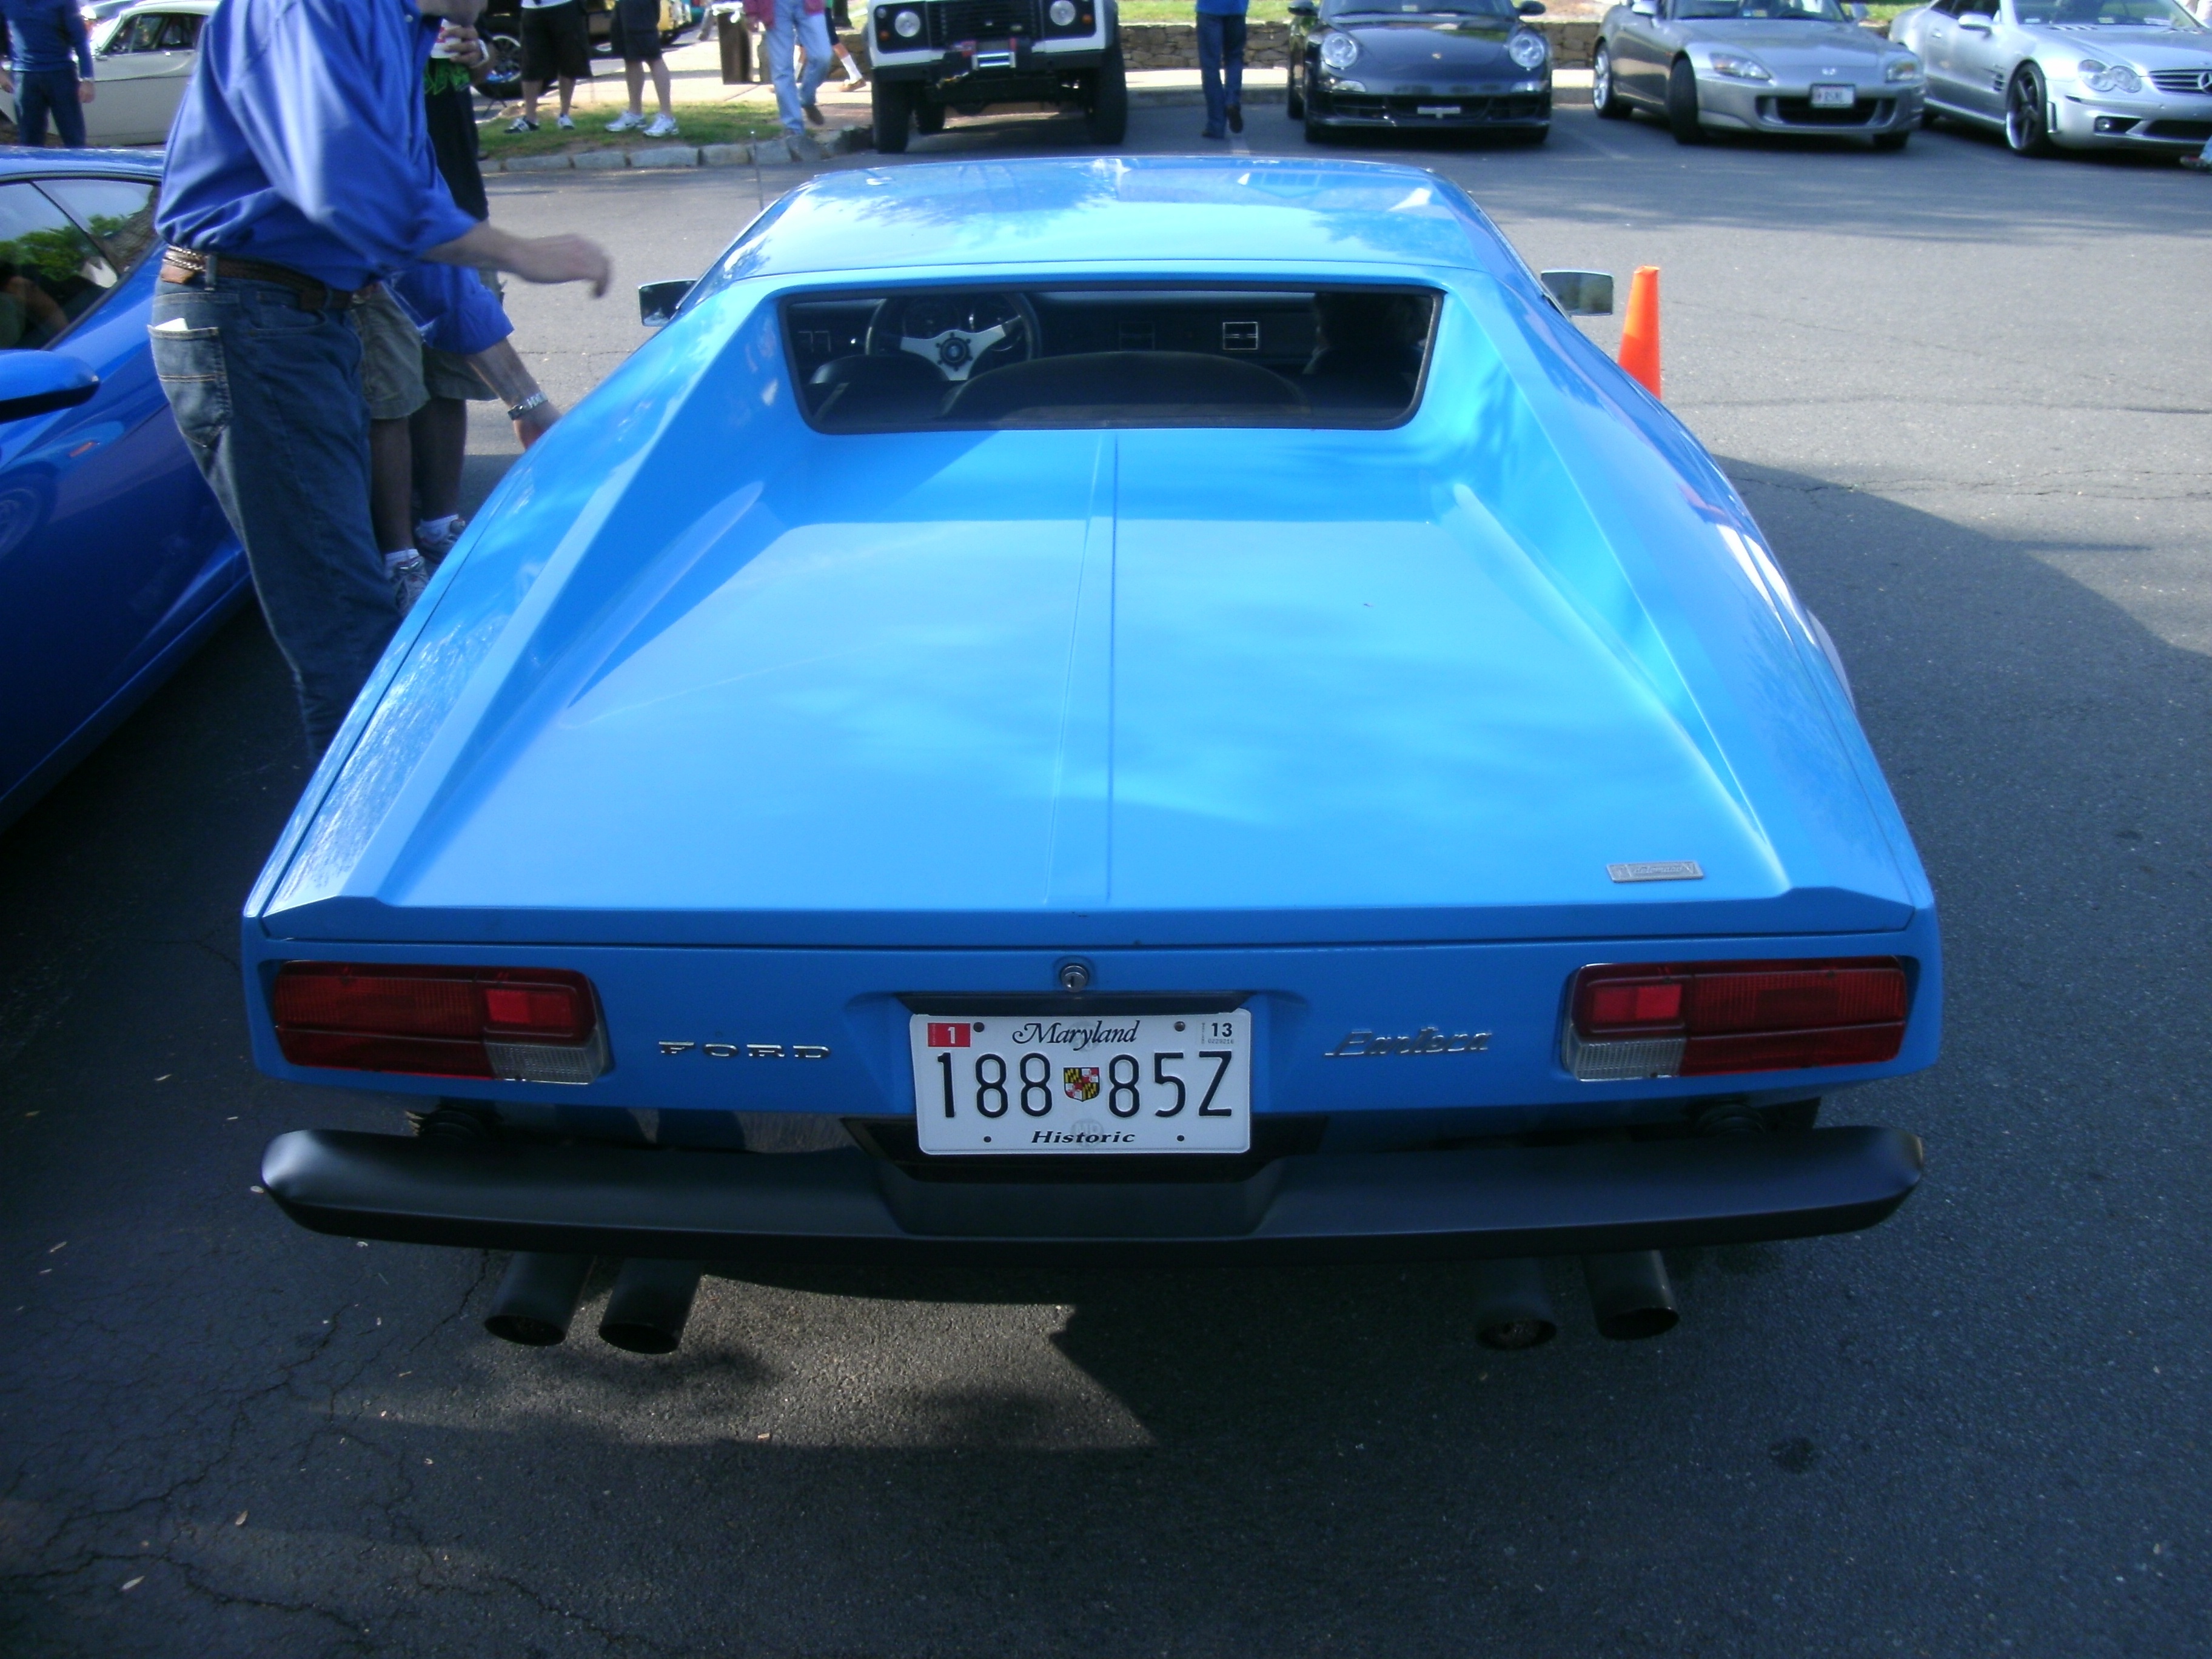
car, automobile, retro, vehicle, drive, auto, blue, speed, sports car, supercar, coupe, land vehicle, automobile make, automotive exterior, performance car, lamborghini jalpa, cool car, de tomaso pantera